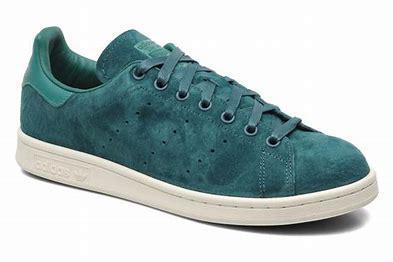
Brand: adidas
Model: Originals Stan Smith